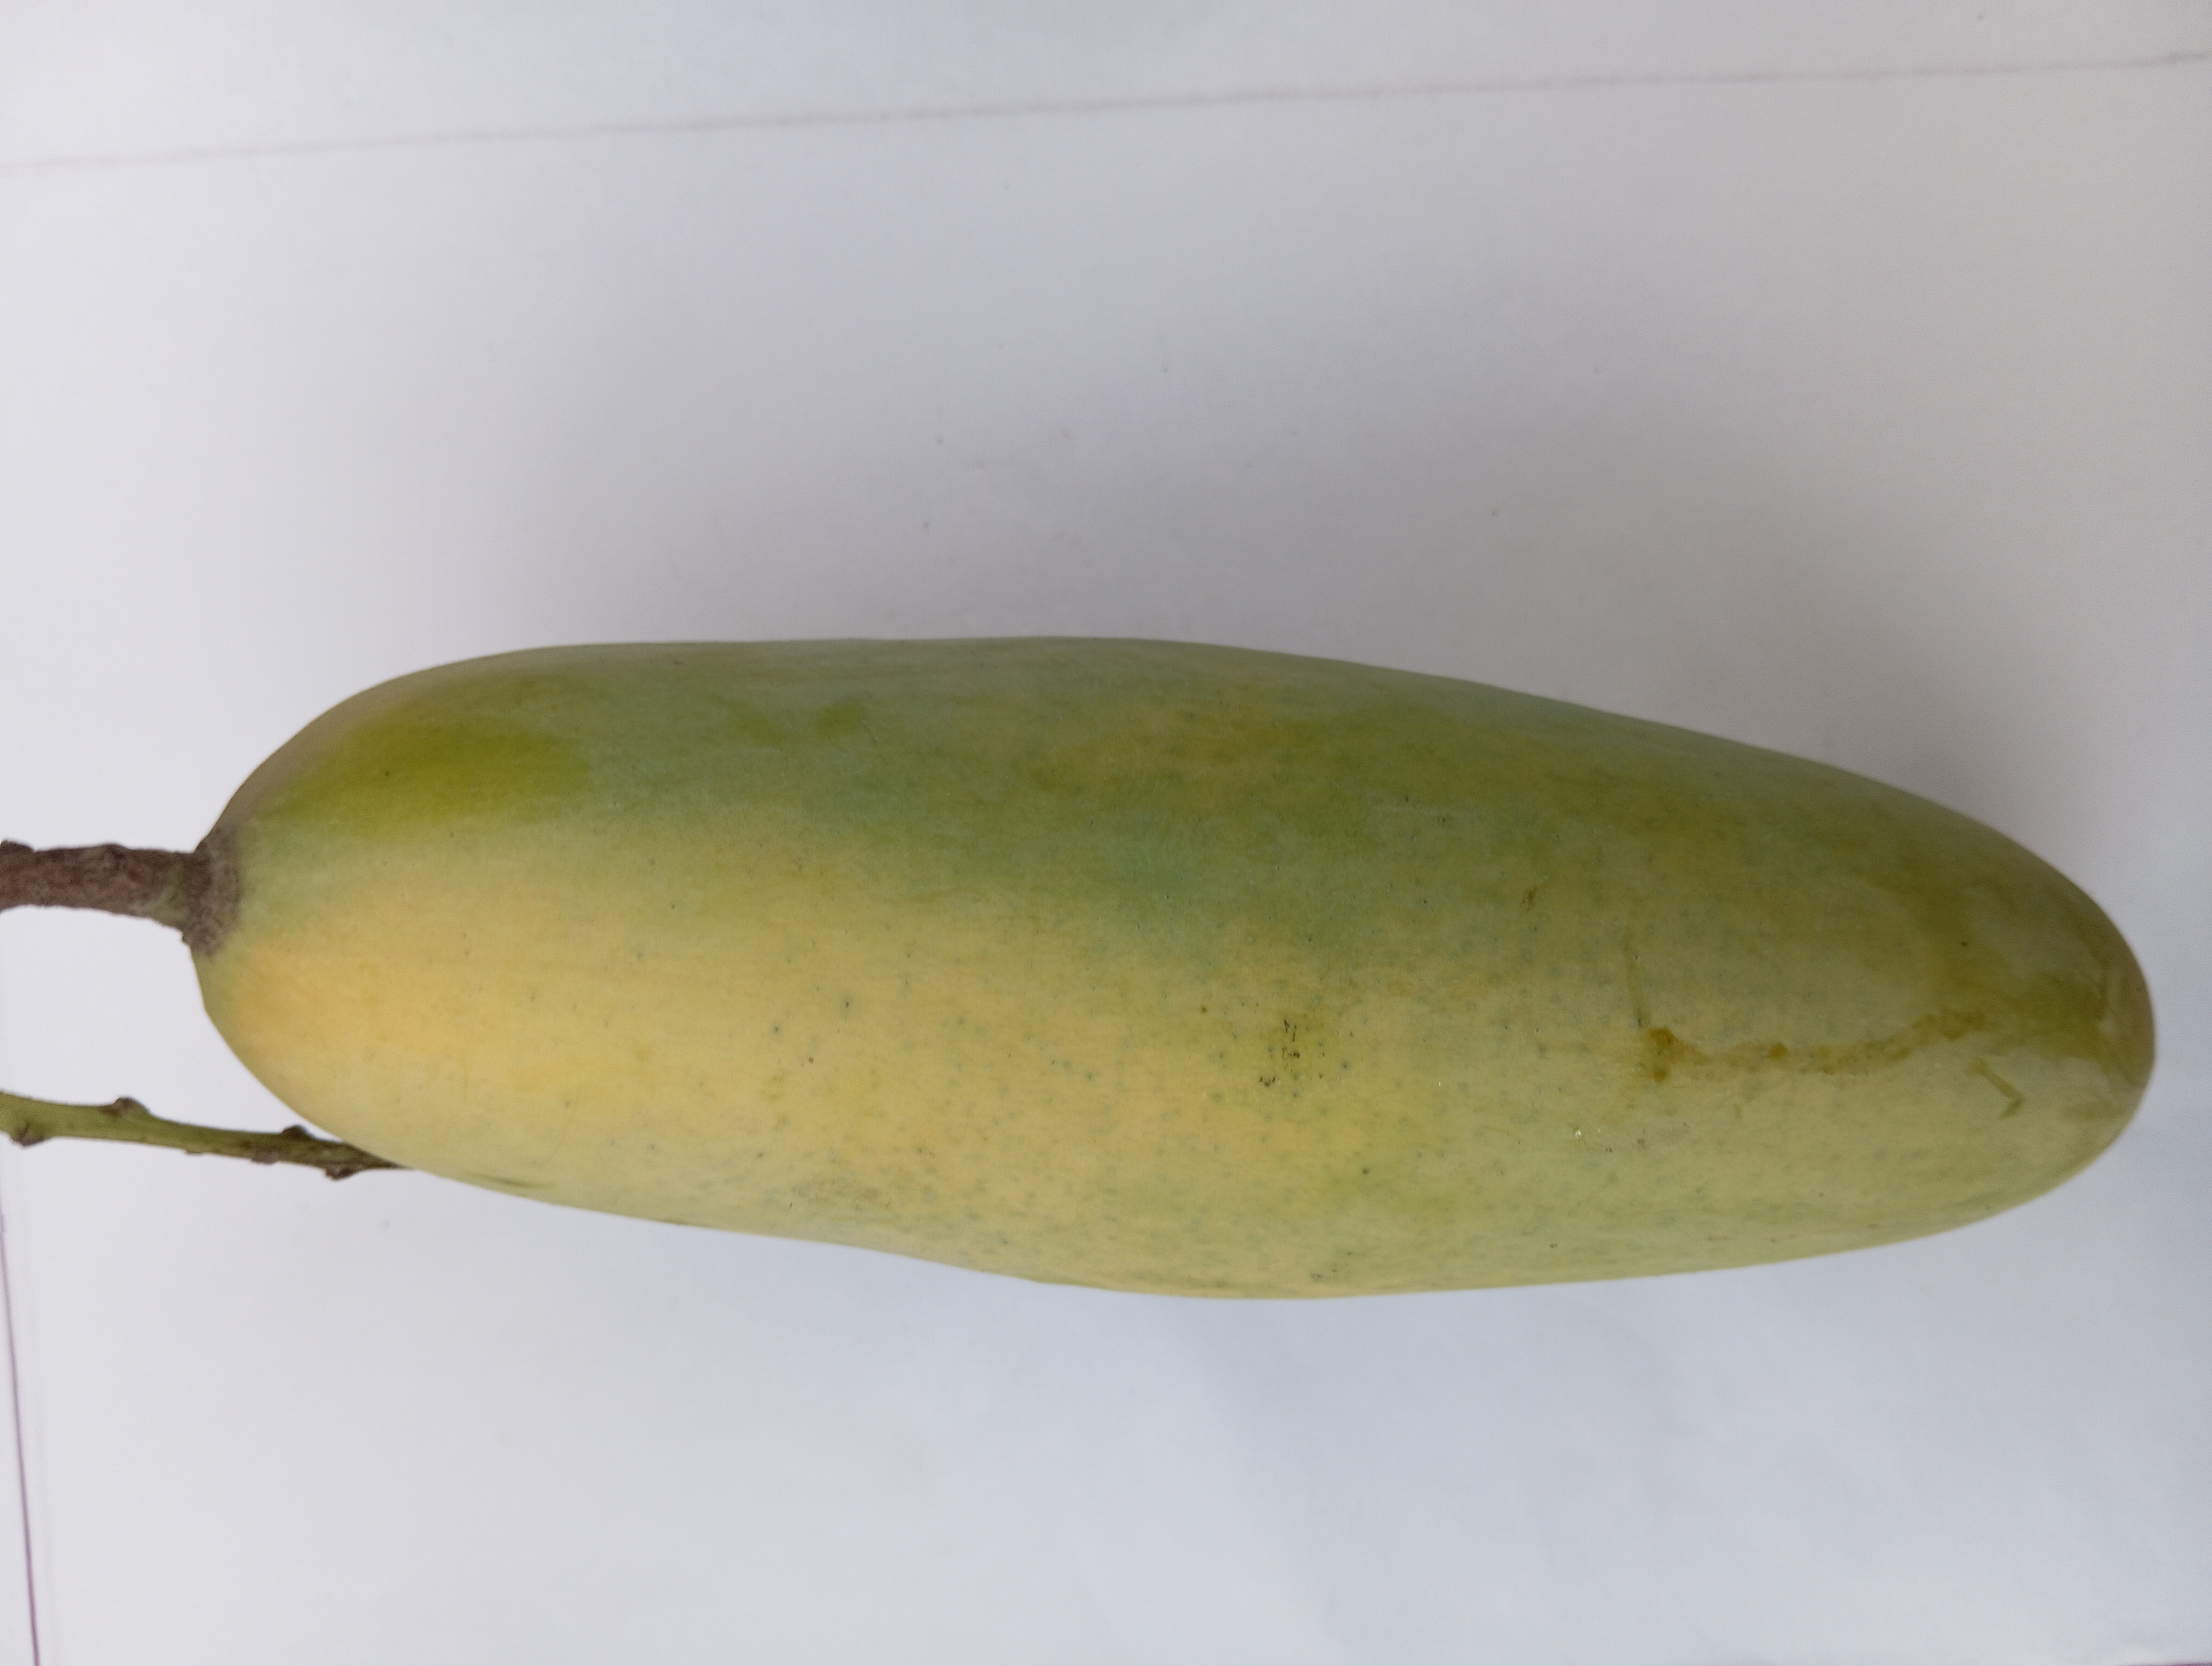
Mango variety: Banana